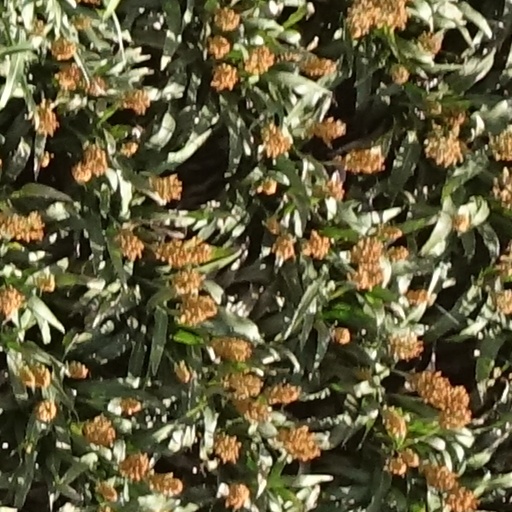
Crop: sorghum